Volodymyr Shcherbytsky

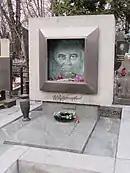
Grave of Volodymyr Shcherbytsky

After World War II, he worked as an engineer in Dniprodzerzhynsk (now Kamianske). From 1948 Shcherbytsky was a party functionary in the Communist Party of the Soviet Union. In 1948, he was appointed Second Secretary of Dniprodzerhynsk city communist party committee, soon after Leonid Brezhnev had taken over the First Secretary of the regional party committee. He succeeded Brezhnev as regional party boss in November 1955. In December 1957, he was appointed a Secretary of the Central Committee of the Communist Party of Ukraine. In February 1961, he was appointed chairman of the Ukrainian Council of Ministers, the second highest post in the republic, but in June 1963, just after Petro Shelest had been appointed First Secretary of the Communist Party of Ukraine, Shcherbytysky was shifted to the lesser job of First Secretary of the Dnipropetrovsk regional party committee. On 16 October 1965, after Brezhnev had risen to the supreme position as General Secretary of the Communist Party of the Soviet Union, Shcherbytsky was restored to his former position at the head of the Ukrainian government.